Annoying Orange: Kitchen Carnage

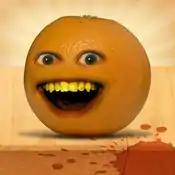
Original icon in 2011

Annoying Orange: Carnage (formerly Annoying Orange: Kitchen Carnage) is a 2011 casual mobile game developed by Bottle Rocket and published by Eastedge Studios. Based on the comedy web series "Annoying Orange", players throw various produce items into blenders across a kitchen, earning them points for each successful throw. A total score will be calculated when a time limit has been reached.